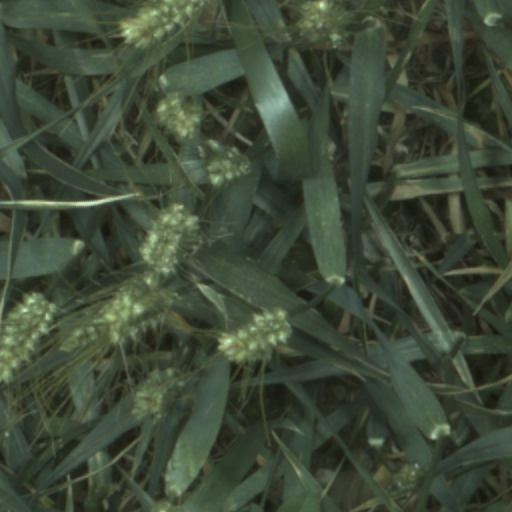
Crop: wheat